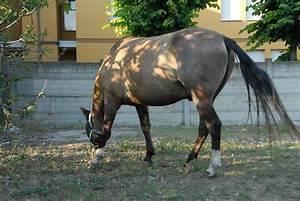
horse